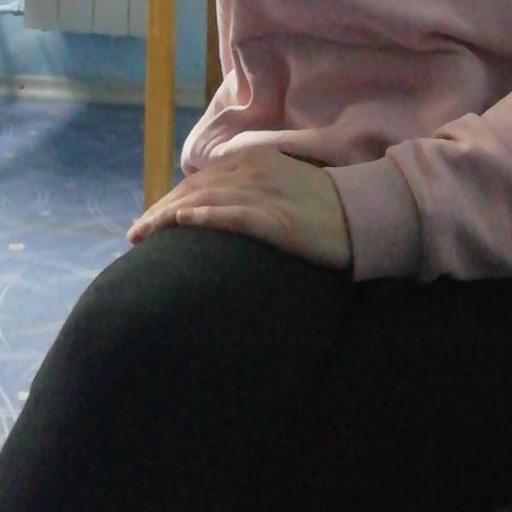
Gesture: no_gesture